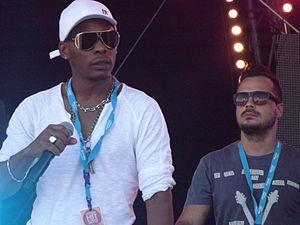
Tacabro est un duo de DJs, compositeurs italiens originaires de Catane : Mario Romano et Salvo Sapienza.